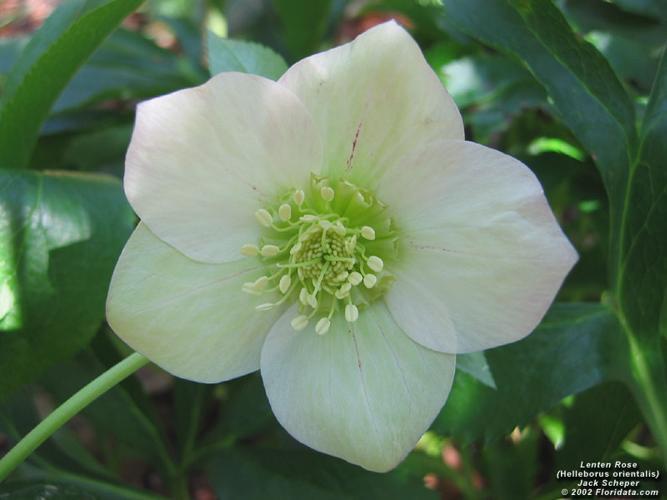
Label: lenten rose